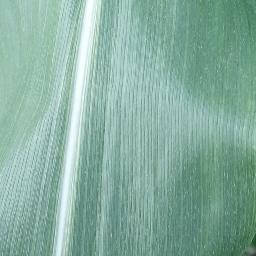
Label: Corn___healthy